Tideland (film)

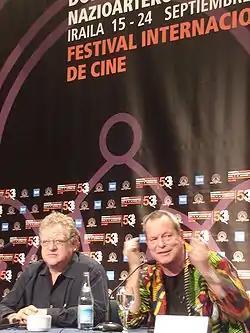
Jeremy Thomas (left) and Terry Gilliam at San Sebastián Film Festival 2005. Press conference on "Tideland".

At Spain's 2005 San Sebastian Festival, "Tideland" was awarded the FIPRESCI Prize, selected by an international jury of critics who, in their award statement, said: "Our jury focused on the international competition and found Terry Gilliam's "Tideland" to be the best film of the selection—a decision which provoked controversial reactions." The jury consisted of Andrei Plakhov, Russia, President ("Kommersant"), Julio Feo Zarandieta, France ("Radio France Internationale"), Wolfgang Martin Hamdorf, Germany ("Film-Dienst"), Massimo Causo, Italy ("Corriere Del Giorno"), and Sergi Sanchez, Spain ("La Razón").